Zahiran

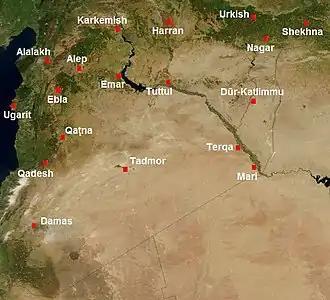
Ancient Syria

Zahiran also known as Sahiri or Sa-hi-ri, also known as Zahiran was an Iron Age city of the ancient near east. It was a city in what is today Syria.